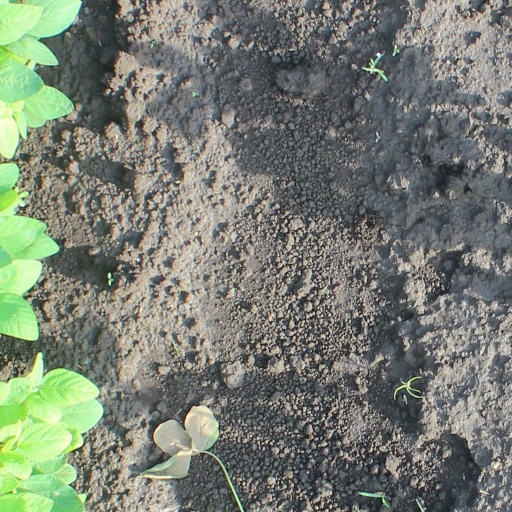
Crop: soybean